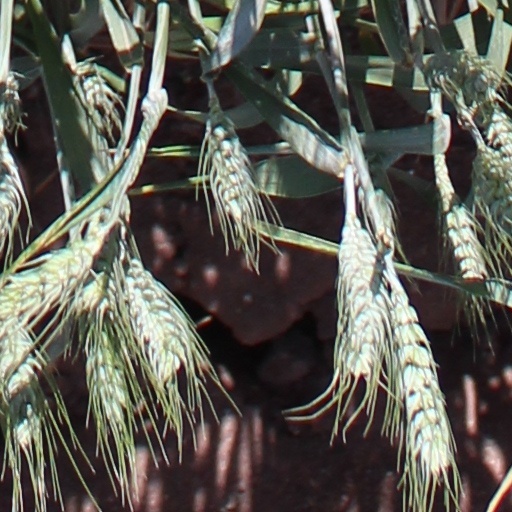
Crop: wheat